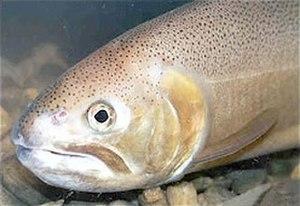
Oncorhynchus gilae est une espèce de saumon.